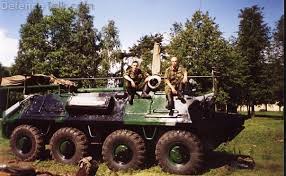
Label: BTR